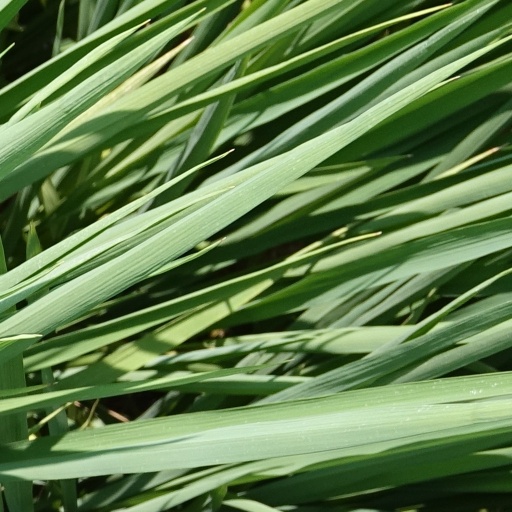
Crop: rice